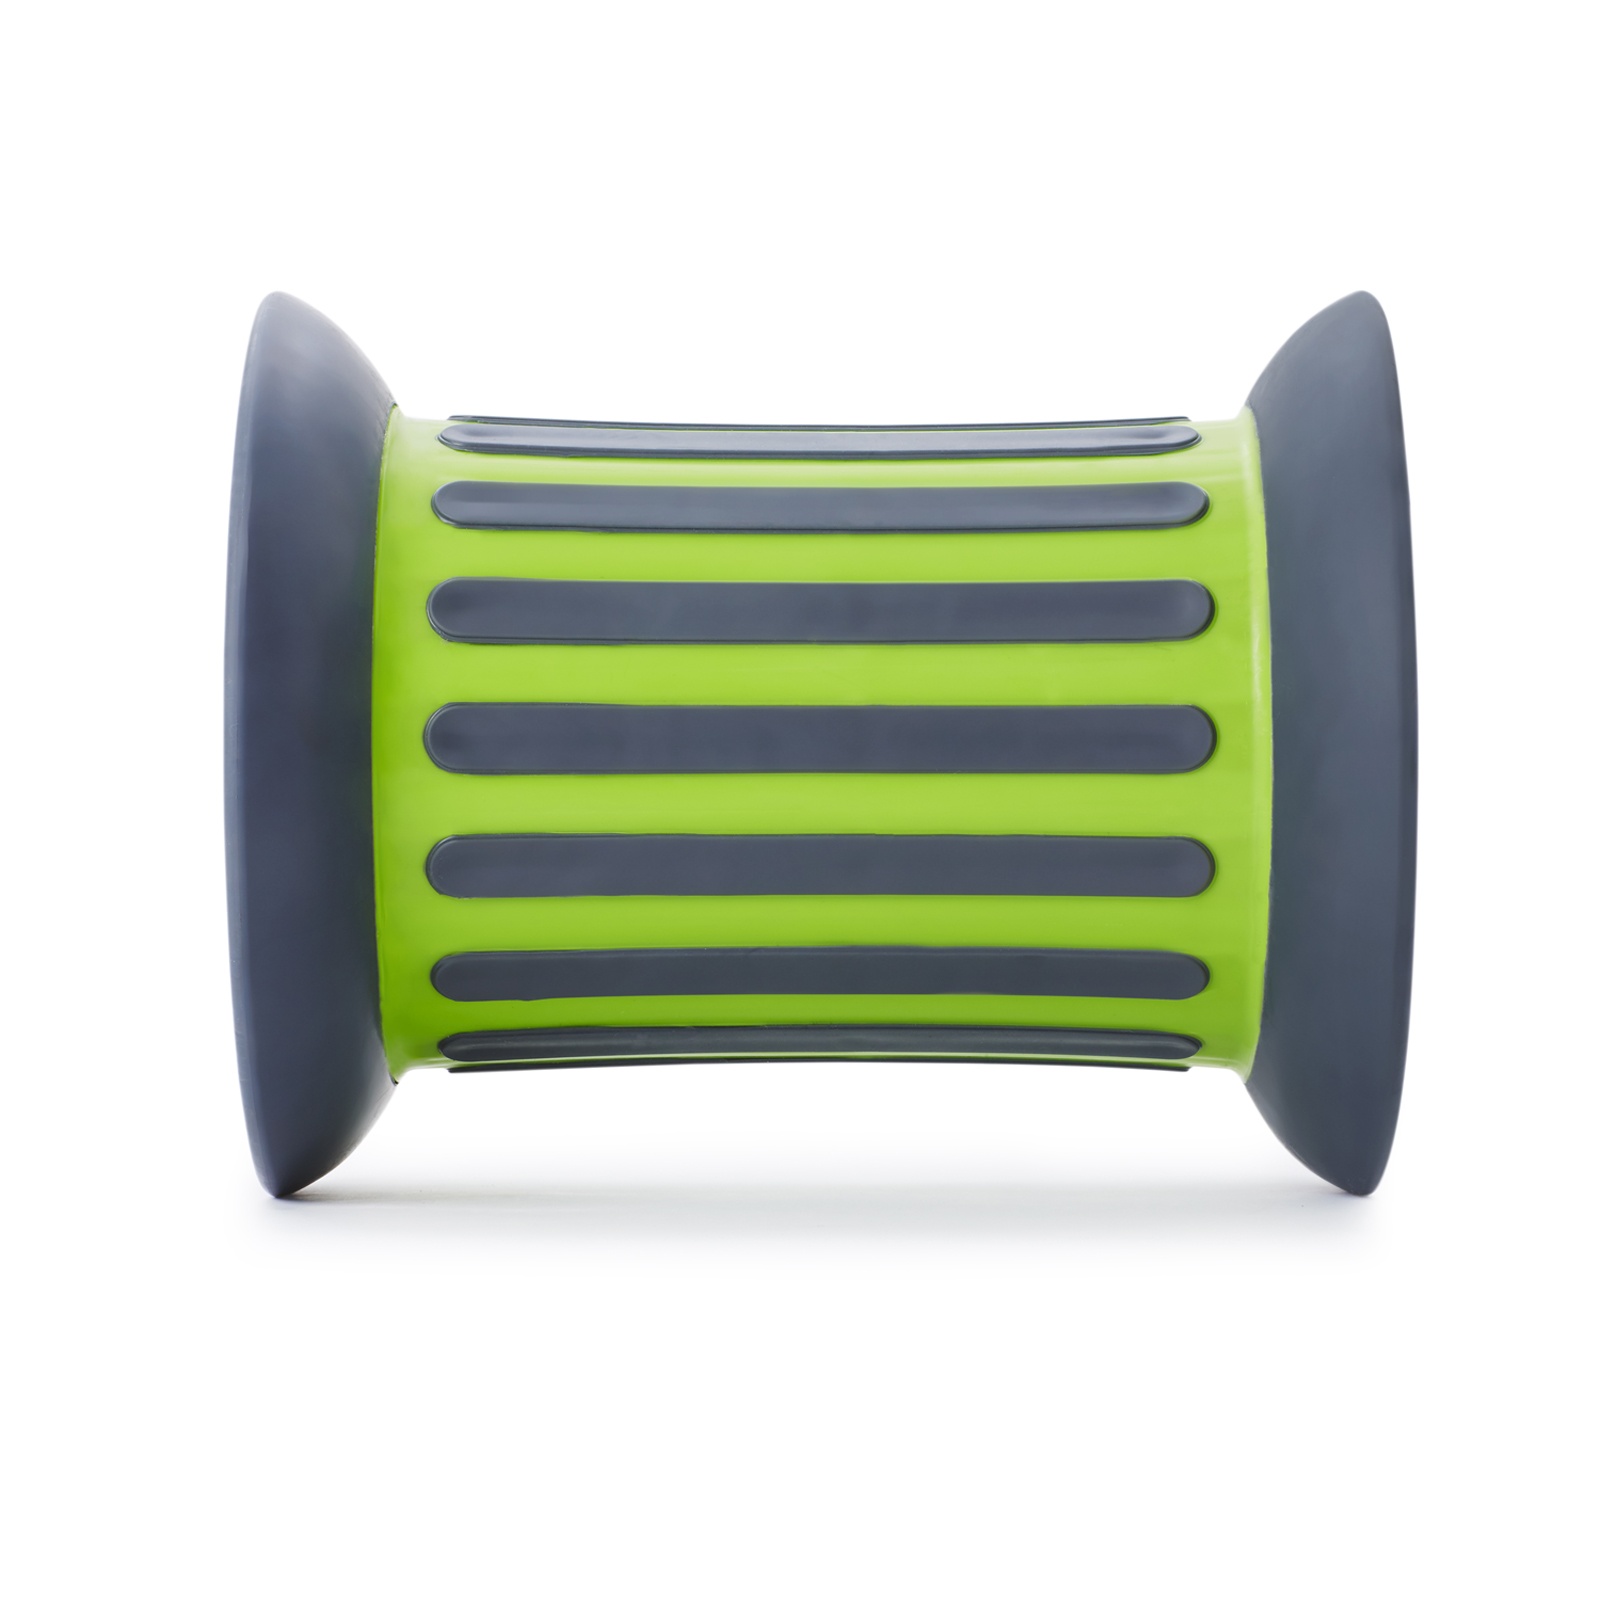
Roller With Sand
MPN: 005300 UPC: 5704954226602 The Roller is a beautiful new conceptualization of a fundamentally challenging motor activity object. Leave it out, and you will see both children and grown-ups tempted to test their skills by stepping up and trying to set the Roller in motion. It offers a progressive motor skills challenge, from small kids just managing to keep their balance with the support of a friend or a hand rail, to older children pushing the boundaries of what they can do without falling off. Whether it is used for play or in therapy, the Roller will stimulate the primary proprioceptive sense, as well as the vestibular and tactile senses. The Roller is safe to use, as the compression of its rubber tires naturally reduces the speed while making play virtually silent and protecting the ground surface from damage. The rubber tread provides a safe grip and offers additional tactile stimulation when rolling with bare feet. For younger children, this green version of the Roller contains 5.5 lb of sand, further reducing the speed and enabling even small children to master balancing and rolling. Measures 13.78" x 15.55" x 11.61". Weight Capacity: 220.5lb. Key Features : Stimulates the primary proprioceptive sense, as well as the vestibular and tactile sensesOffers a progressive motor skills challengeContains sand to reduce speedAges 4 and up SKU: ERSWING2266
Brand: Winther
Category: Toys & Games > Toys > Sports Toys > Fitness Toys > Kids' Yoga Mats & Sets